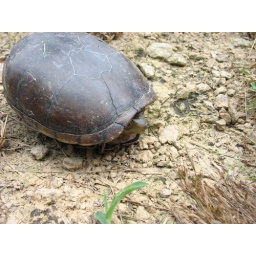
turtle by lake